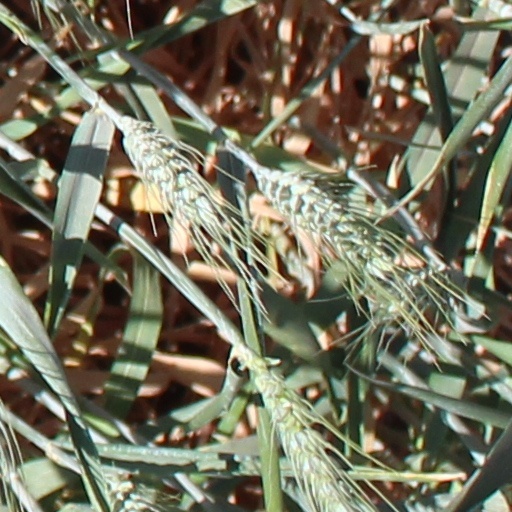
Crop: wheat